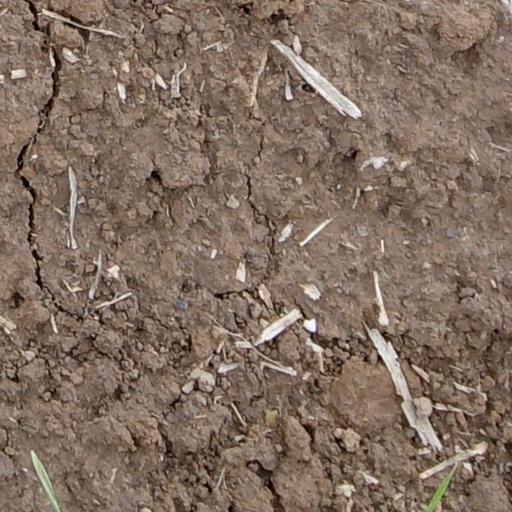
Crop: wheat